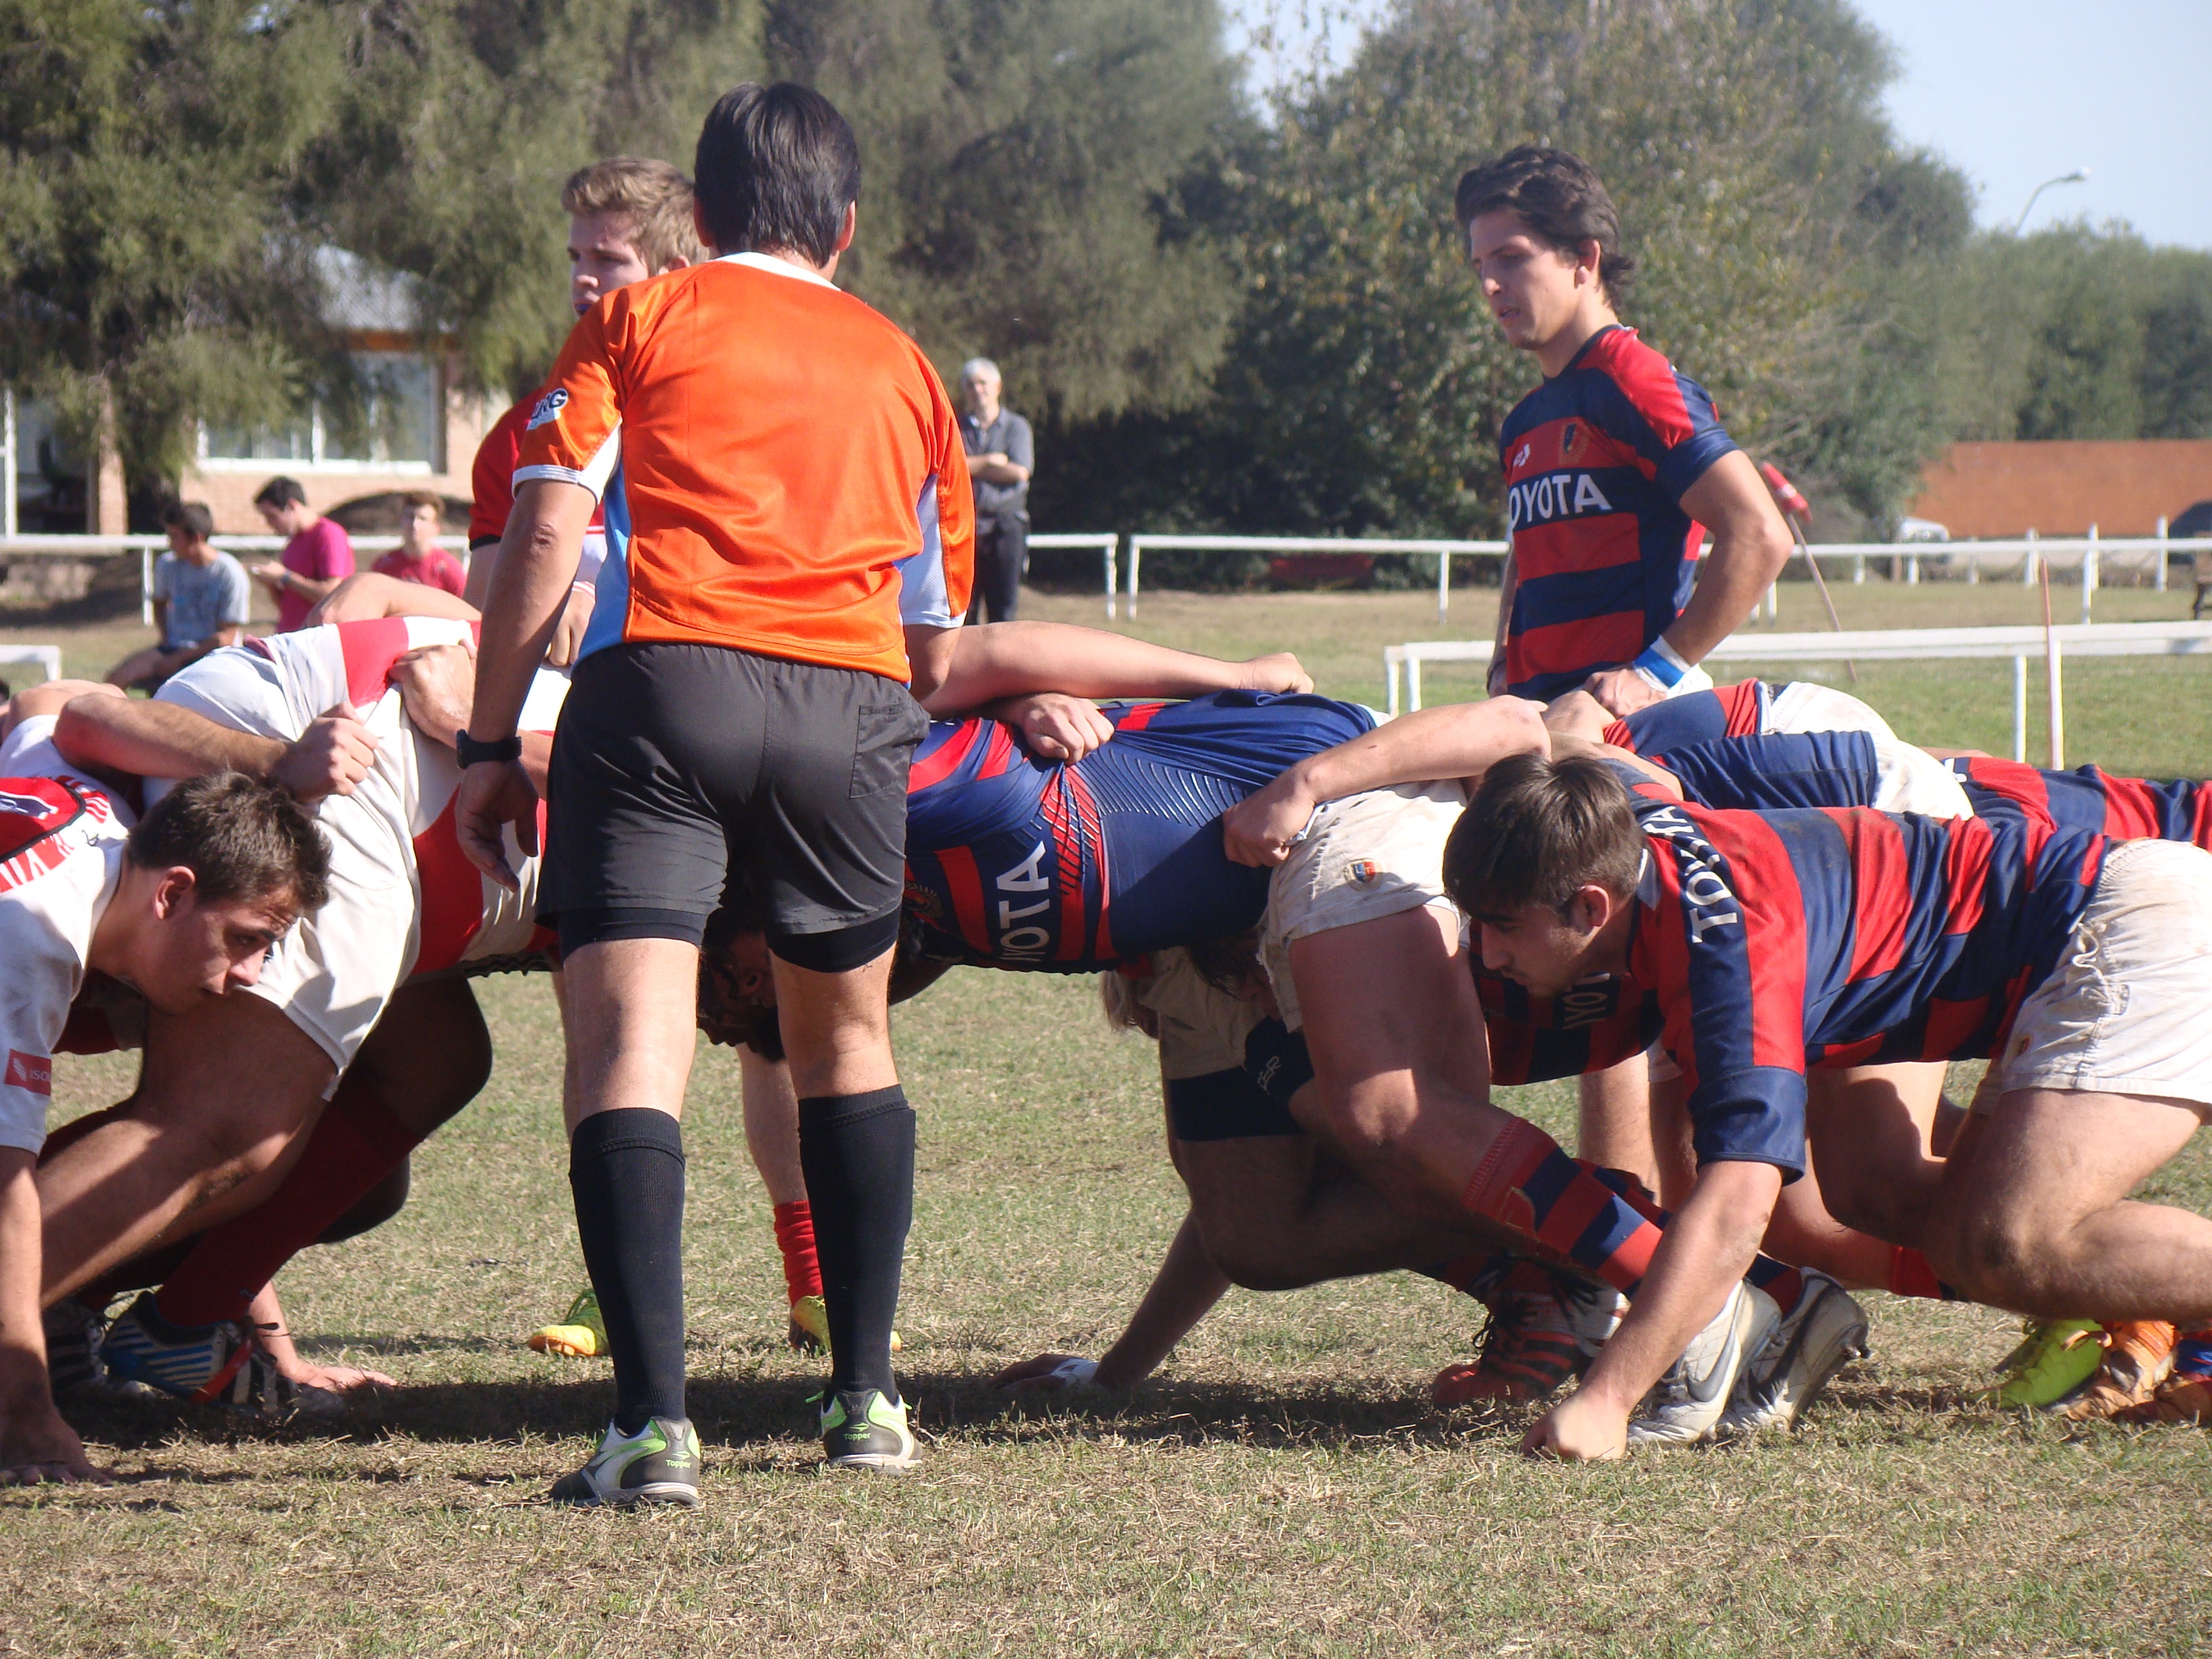
sport, soccer, team, american football, sports, ball, solidarity, tournament, tackle, team sport, weight training, rugby football, rugby union, rugby league, rugby sevens